Kersploosh!

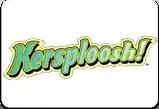

Kersploosh!, known in Europe as Splash or Crash and in Japan as , is an action video game developed by Poisoft for the Nintendo 3DS. The game was released on the Nintendo eShop in Japan on June 7, 2011, in Europe on February 28, 2013, and in North America on March 7, 2013.